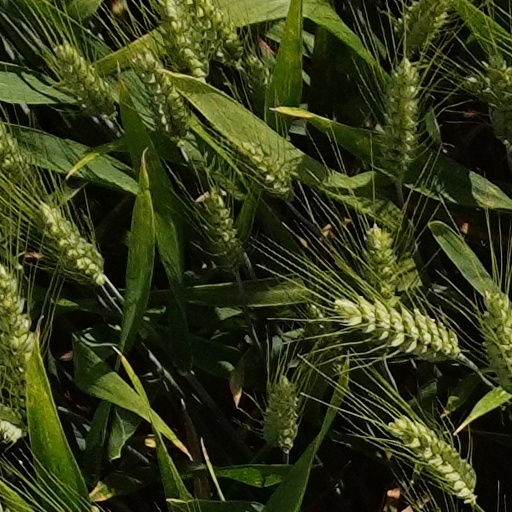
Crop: wheat